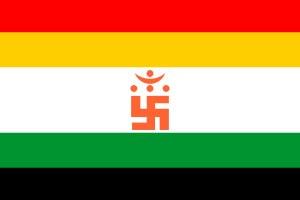
Le Drapeau jaïn est utilisé pour représenter le jaïnisme. Les quatre traits du swatiska, la croix gammée, montrent les quatre destinées des êtres suivants, à savoir: l'humain, l'animal, les êtres des cieux, les êtres des enfers. Les trois points au-dessus du swatiska sont les Trois Joyaux qu'il faut suivre pour atteindre la libération, le moksha : la foi juste, la connaissance juste et la conduite juste. Le croissant de lune est le symbole de la demeure des esprits libérés, les siddhas, tandis que le point au-dessus matérialise ces esprits ayant atteint l'illumination.